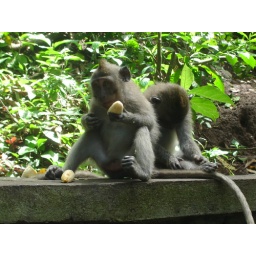
monkeys in the sacred monkey forest, Ubud